Pole vault

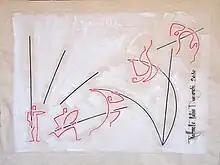
Painting by former athlete Raffaello Ducceschi depicting the pole vault

The competitor who clears the highest height is the winner. If two or more vaulters have finished with the same height, the tie is broken by the number of misses at the final height. If the tied vaulters have the same number of misses at the last height cleared, the tie is broken by the total number of misses in the competition.